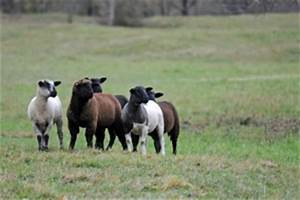
Label: sheep